Dominic Inglot

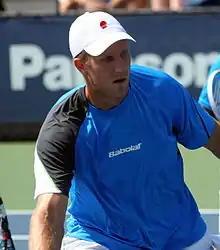
Inglot at the 2012 US Open.

Inglot made his first ATP Tour final at the 2012 U.S. Men's Clay Court Championships in Houston partnering Treat Huey in doubles, but they lost to the much more experienced duo of James Blake and Sam Querrey.